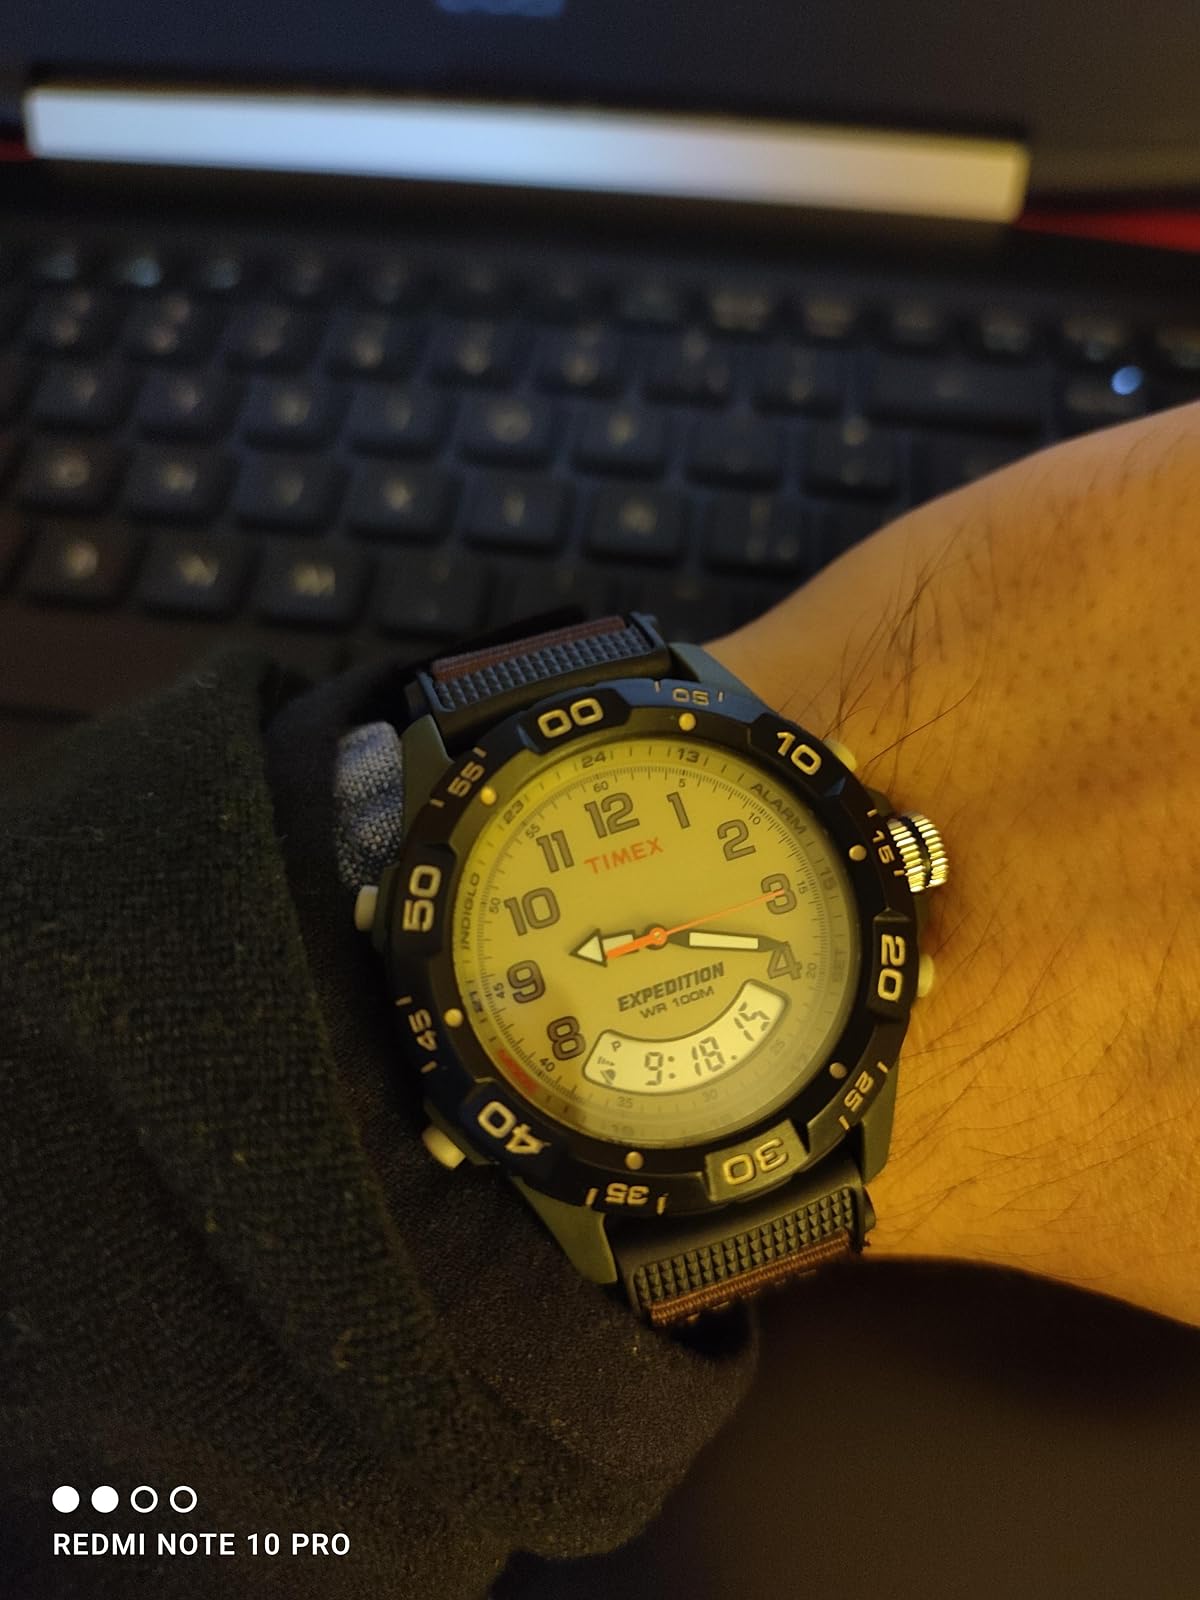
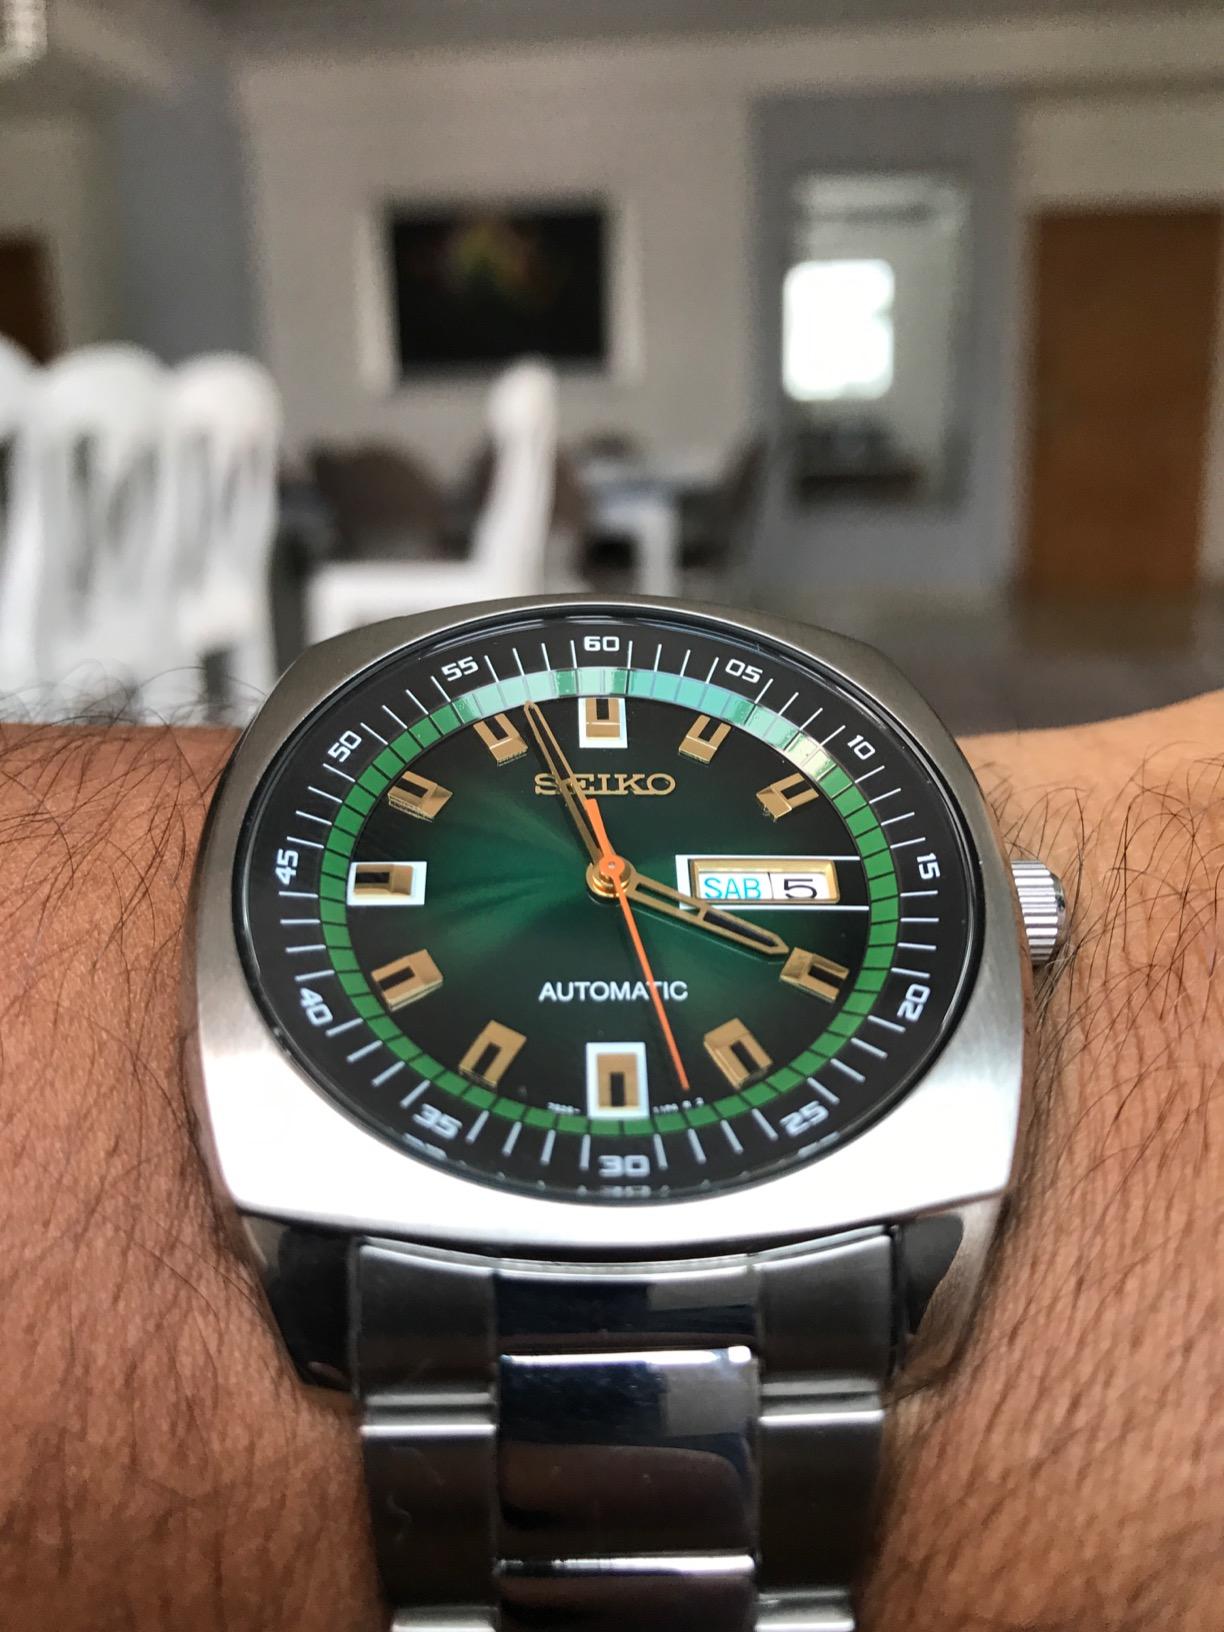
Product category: accessories_watch
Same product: no